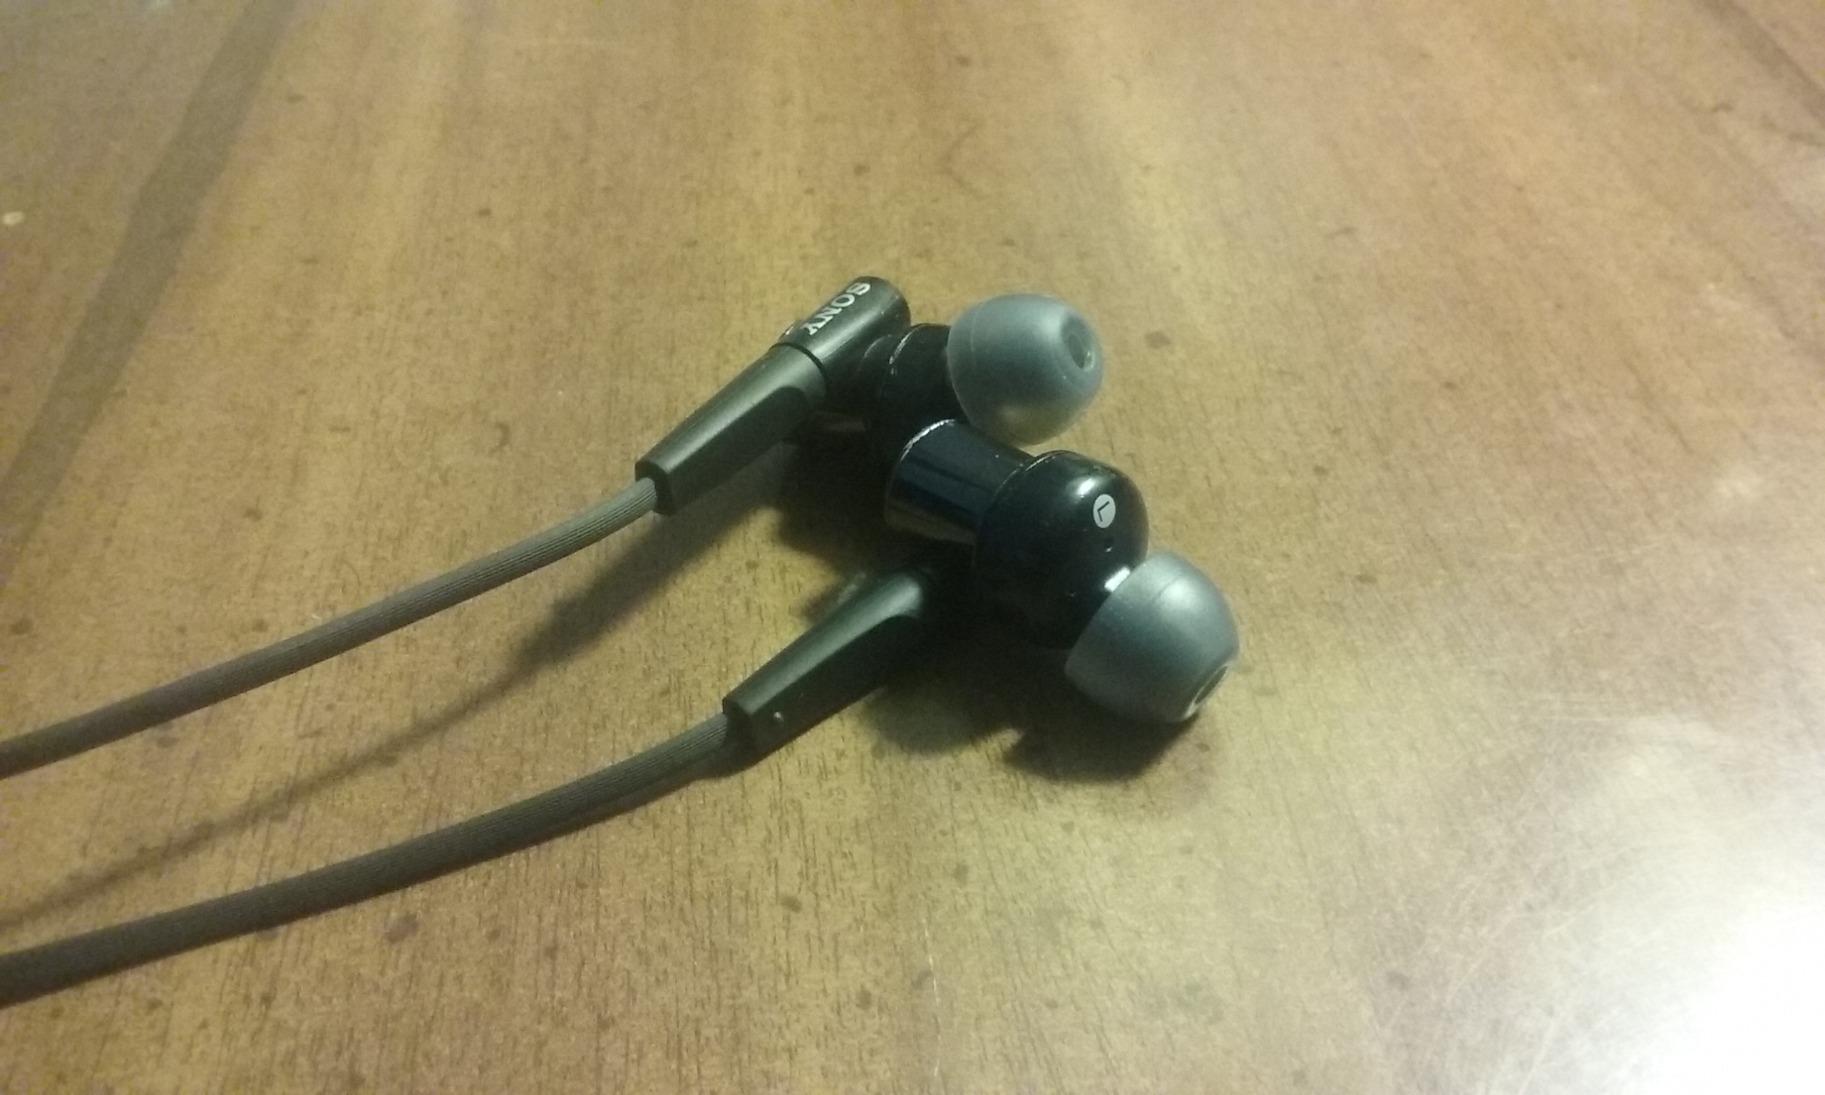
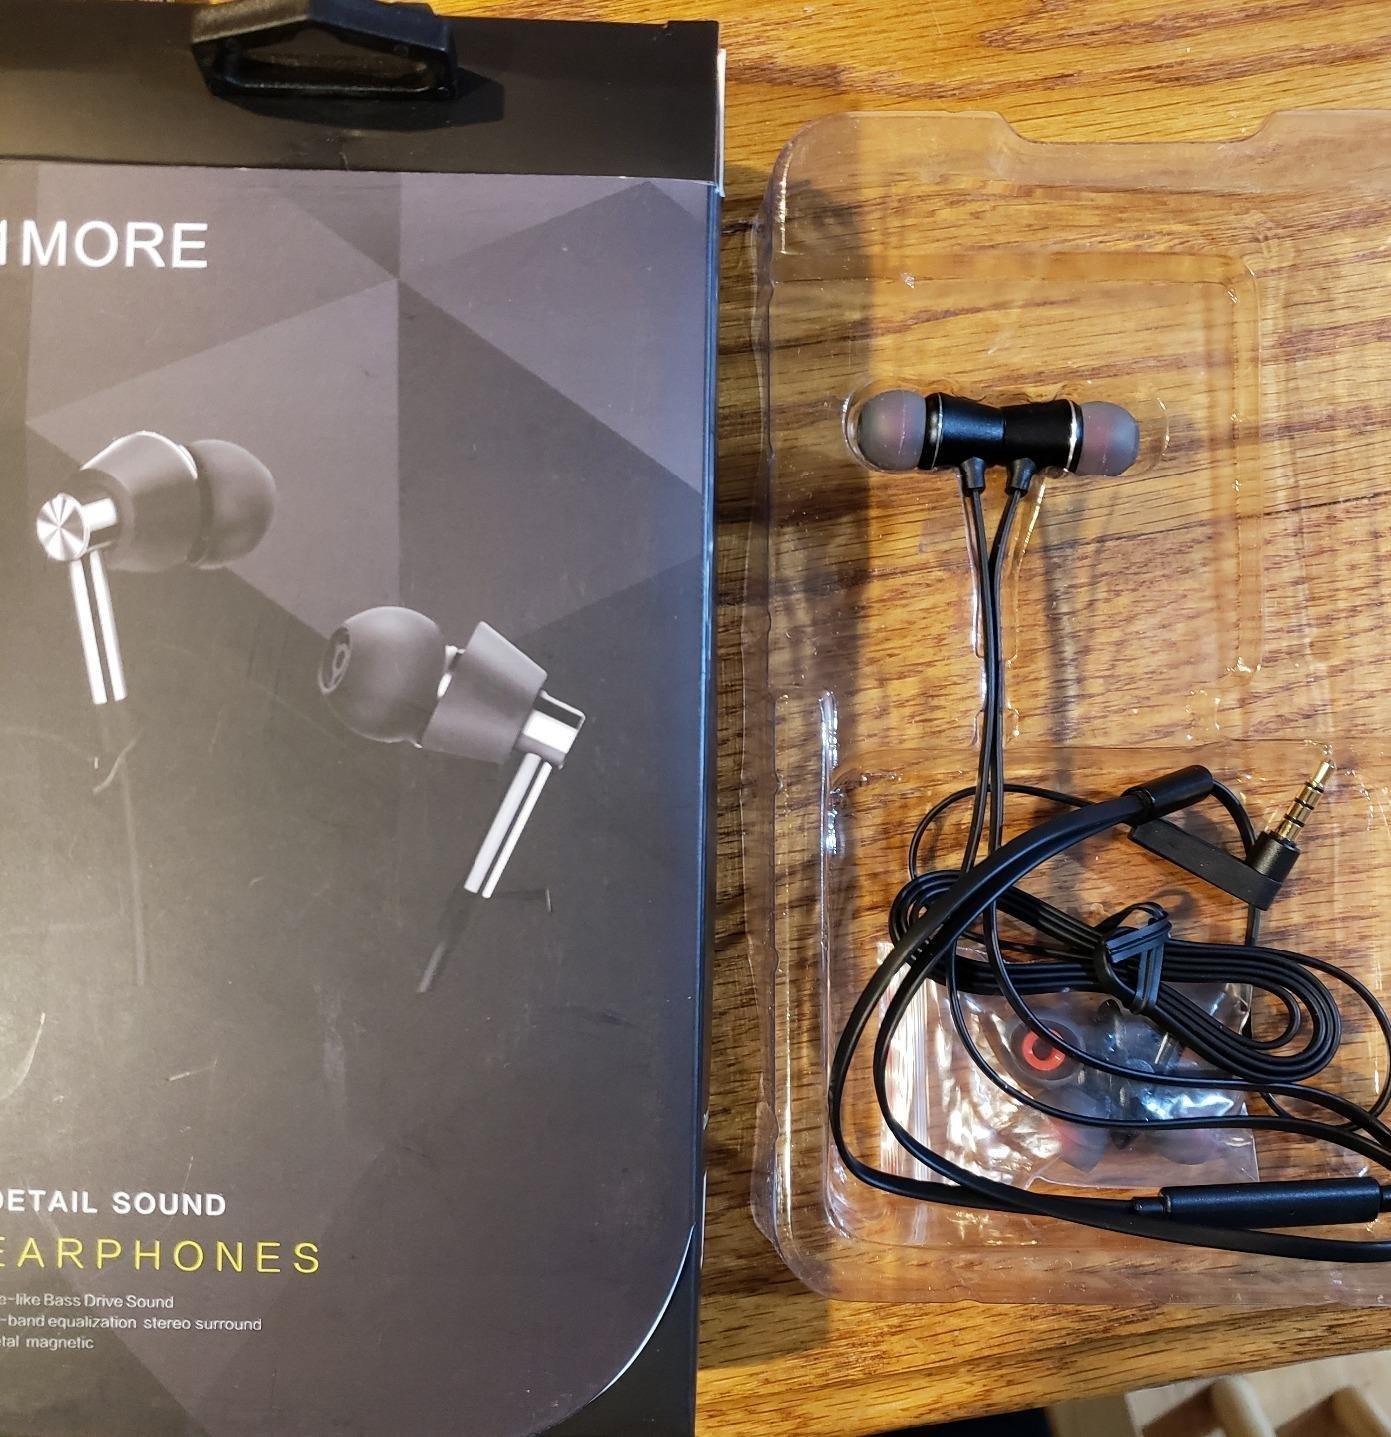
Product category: headphones
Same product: no